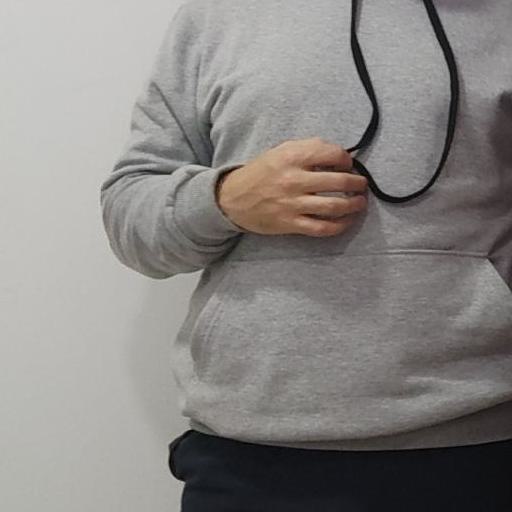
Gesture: no_gesture